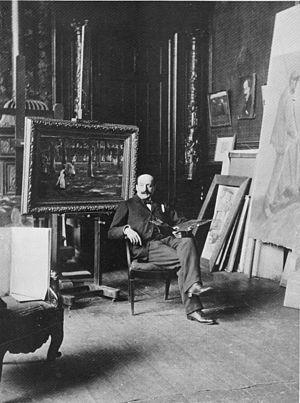
Max Liebermann est un peintre et graveur allemand né le 20 juillet 1847 à Berlin et mort le 8 février 1935, dans la même ville. Il a été contemporain du mouvement impressionniste, sans s'y associer.